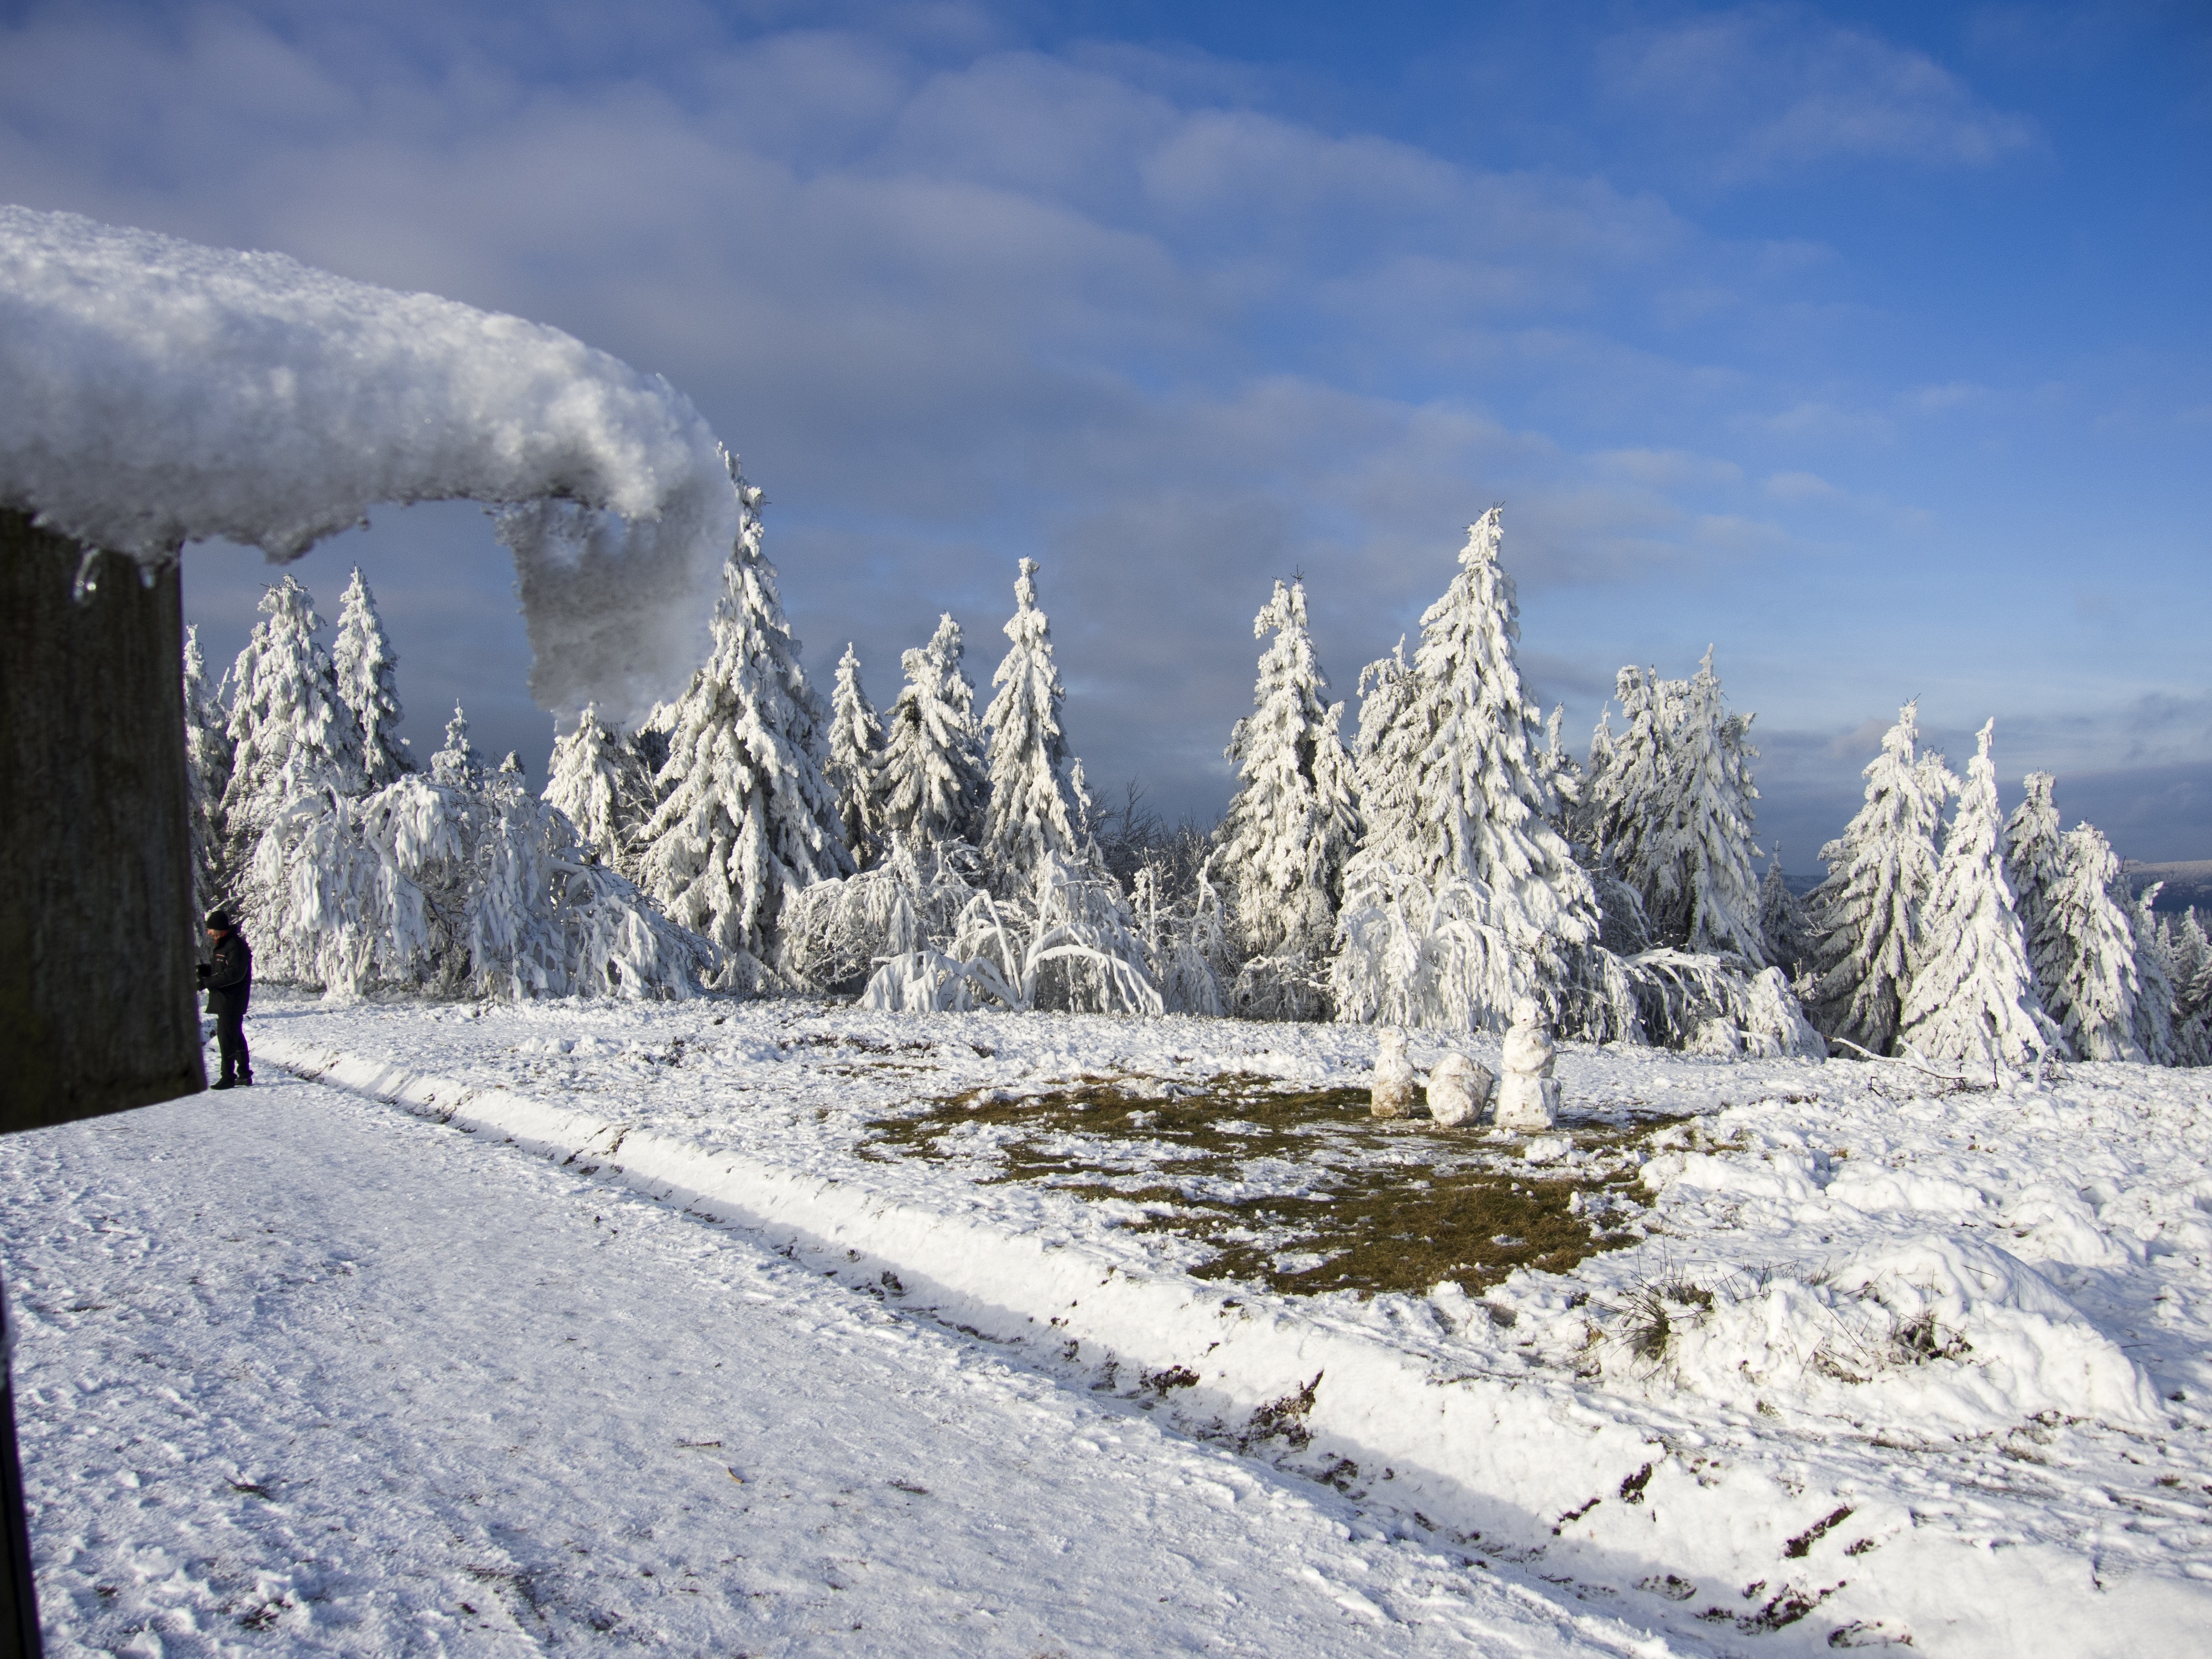
landscape, nature, mountain, snow, winter, frost, mountain range, ripe, ice, weather, season, trees, alps, wintry, piste, hoarfrost, freezing, snow landscape, winter time, mountainous landforms, geological phenomenon